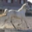
Label: horse